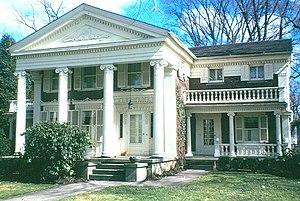
Zenas King est un entrepreneur constructeur de ponts américain, né à Kingston, comté d'Addison au Vermont le 1ᵉʳ mai 1818, mort à Cleveland le 25 octobre 1892.